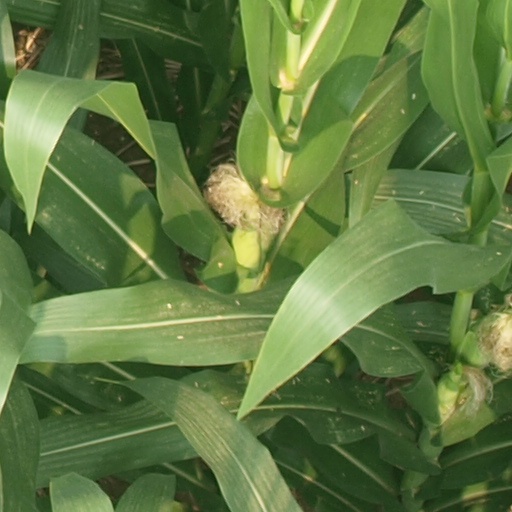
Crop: maize; corn